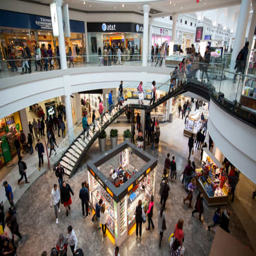
shoppers walk through shopping center .